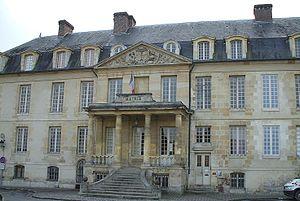
mairie et Château de Viarmes val d'oise france
Viarmes est une commune française située dans le département du Val-d'Oise, en région Île-de-France.